Bjäresjö Runestones

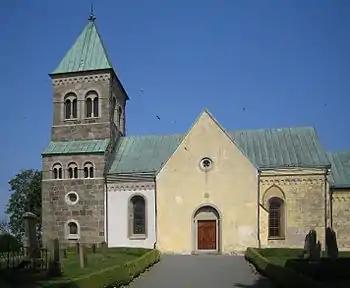
Bjäresjö Church

The Bjäresjö Runestones are three Viking Age memorial runestones originally located adjacent to Bjäresjö Church in , which is about 3 kilometers northwest of Ystad, Skåne County, Sweden. Two of the stones were discovered near the church, and two of the stones have been moved to other nearby locations. Although these three stones are located in Sweden, they have been given Danish designations because Scania was part of the historic Denmark.